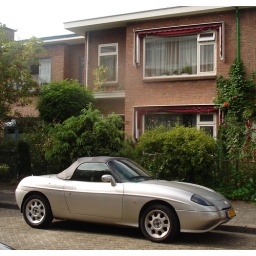
Nice car in front of our house